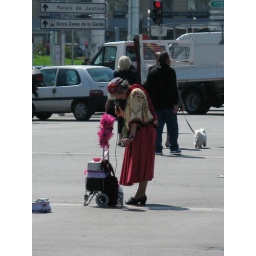
Singing outside the fish market in Marseille